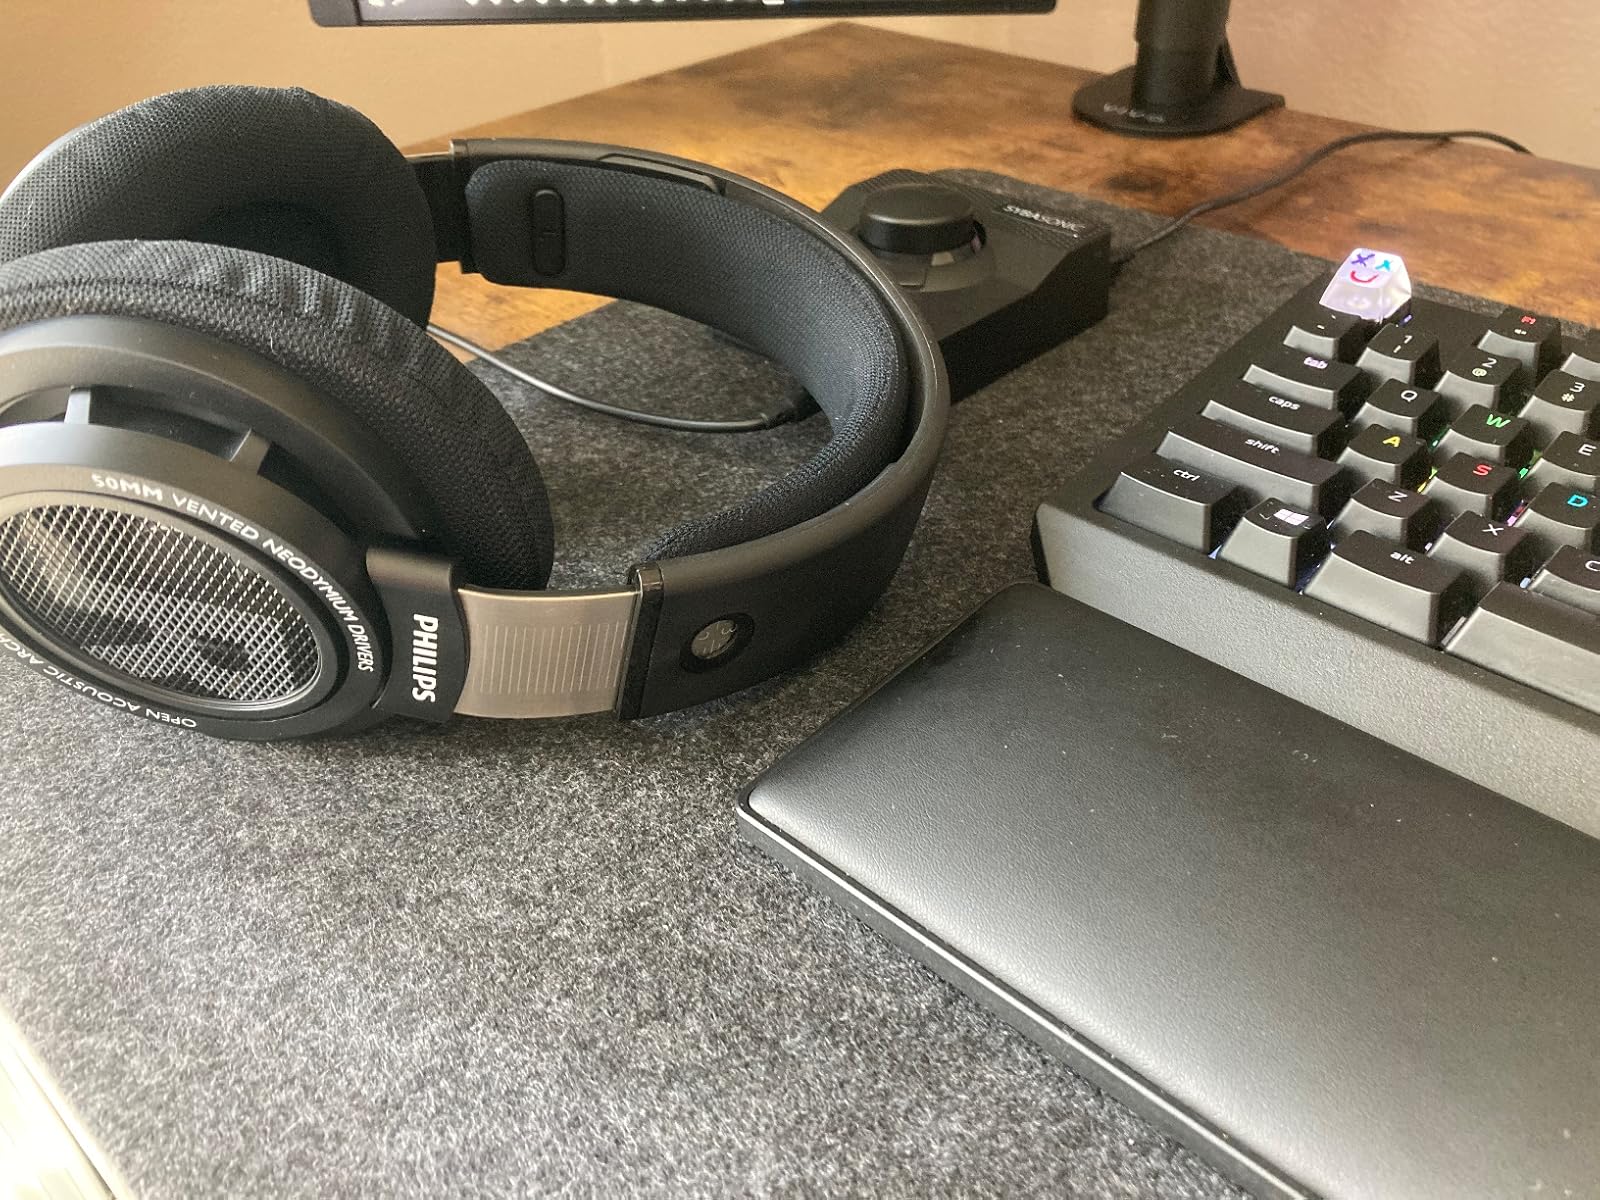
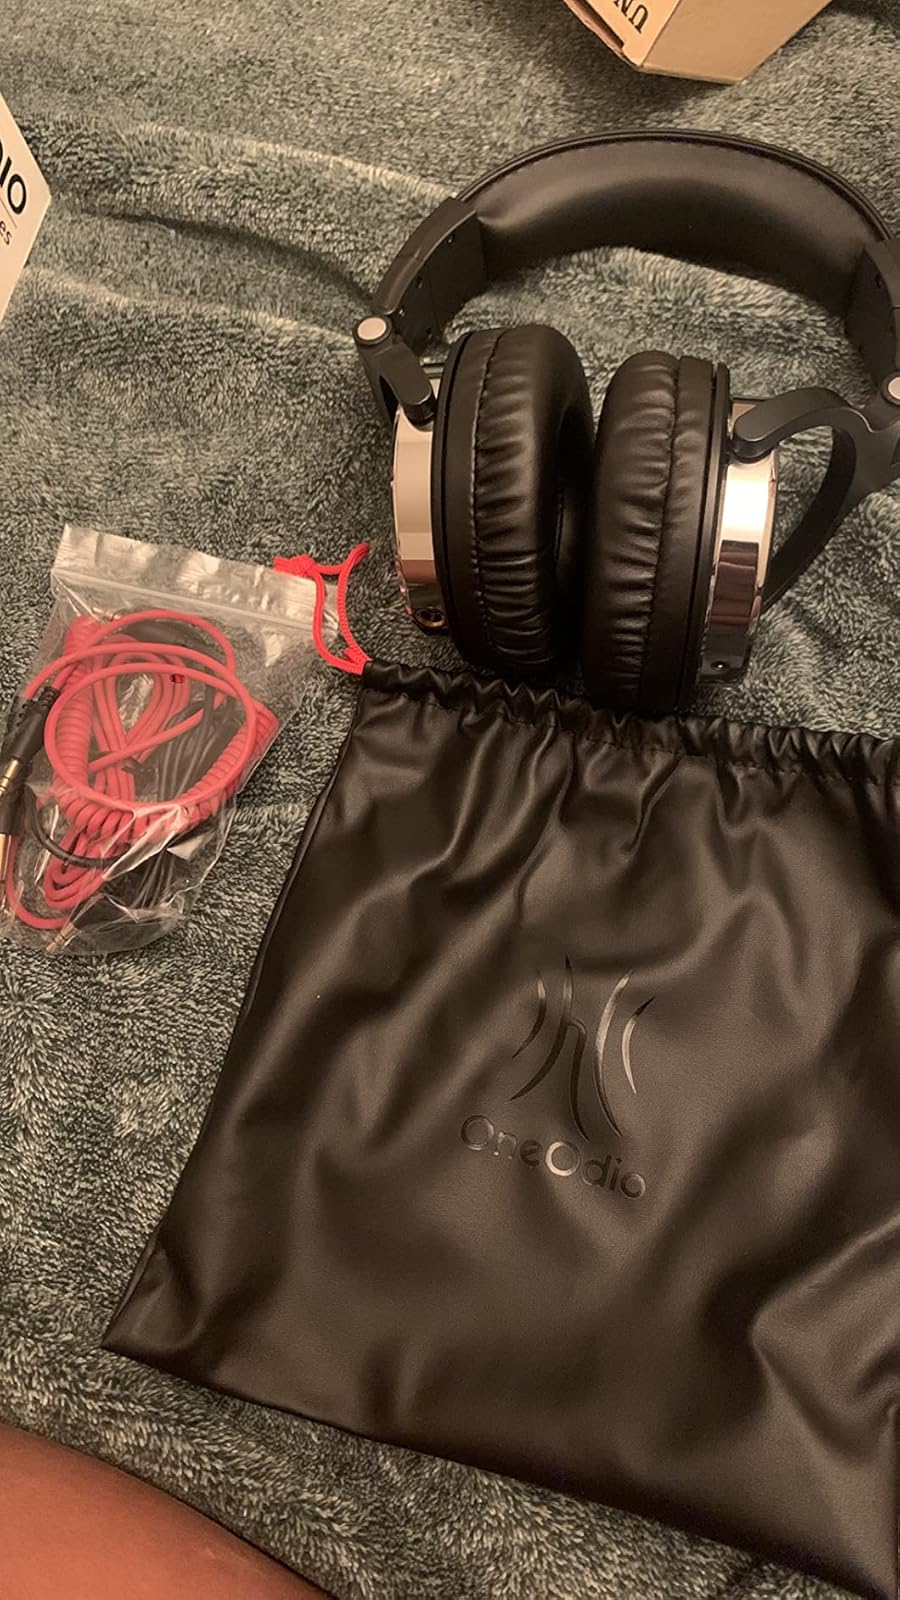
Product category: headphones
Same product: no